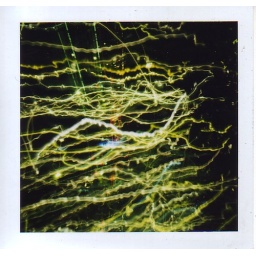
I just opened the shutter and put the camera pointing up in my bike basket as I cycled around